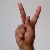
The image shows a hand gesture representing the letter 'K' in Indian Sign Language.